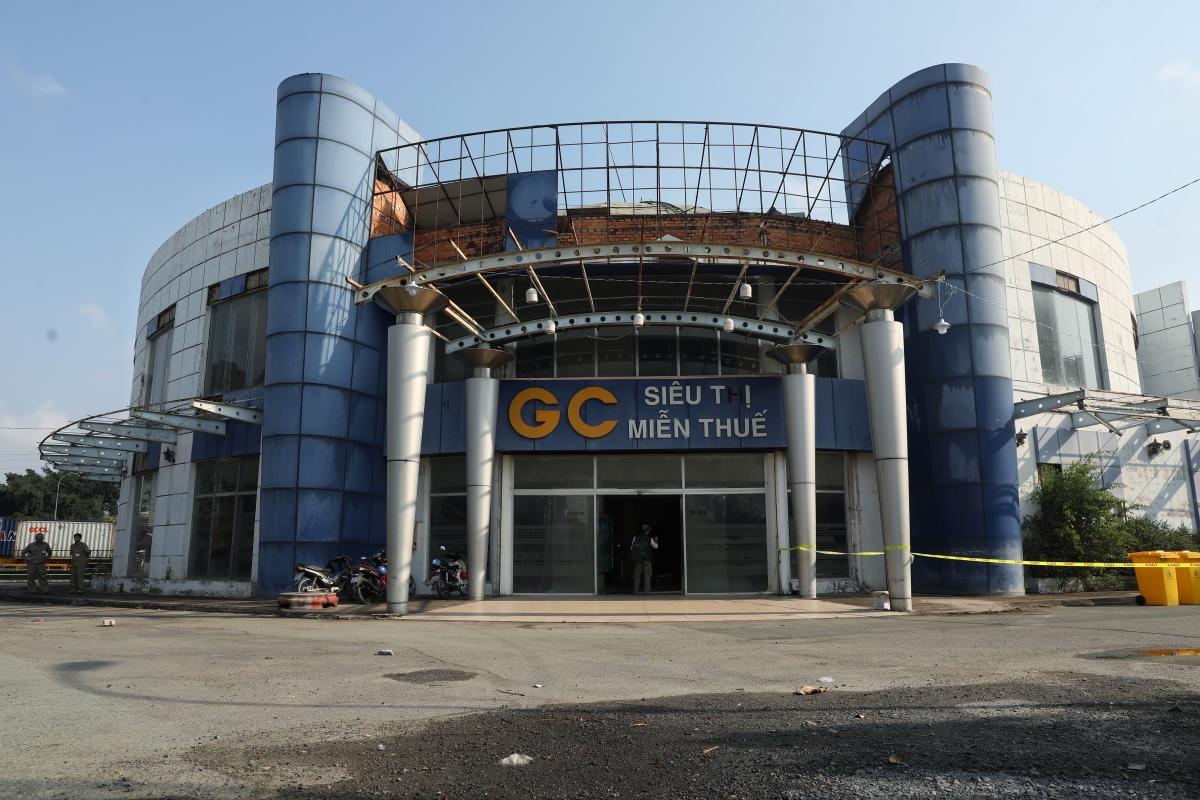
có một người xuất hiện ở khu vực cửa của siêu thị